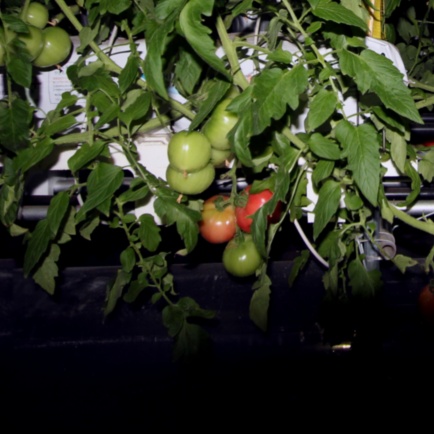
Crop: tomato